Apinac

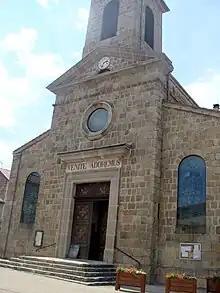
Apinac Church

In 2007, the population of working age consisted of 222 people; 151 were active and 71 were inactive. Of the 151 active, 141 were occupied (81 men and 60 women) and 10 were unemployed. Of the 71 inactive, 34 were retired, 15 were students, and 22 were classified as "other inactive". In 2009, the median annual income tax was €16,310 per person.